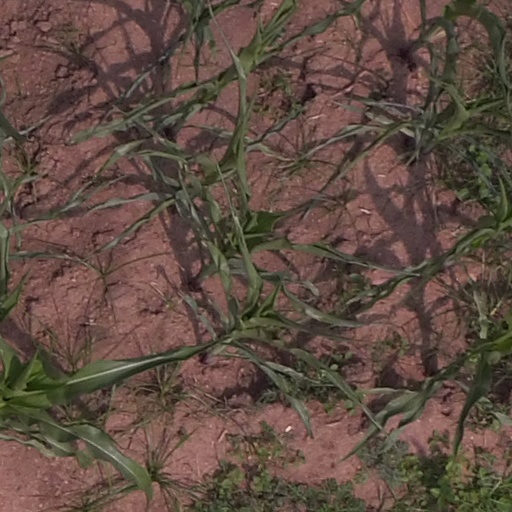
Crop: maize; corn